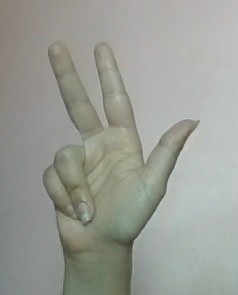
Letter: al